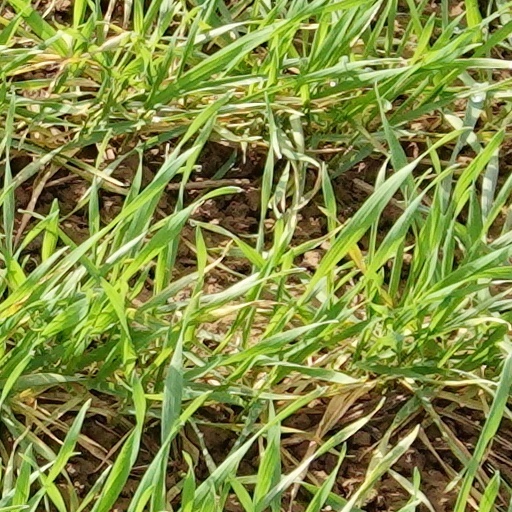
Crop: wheat